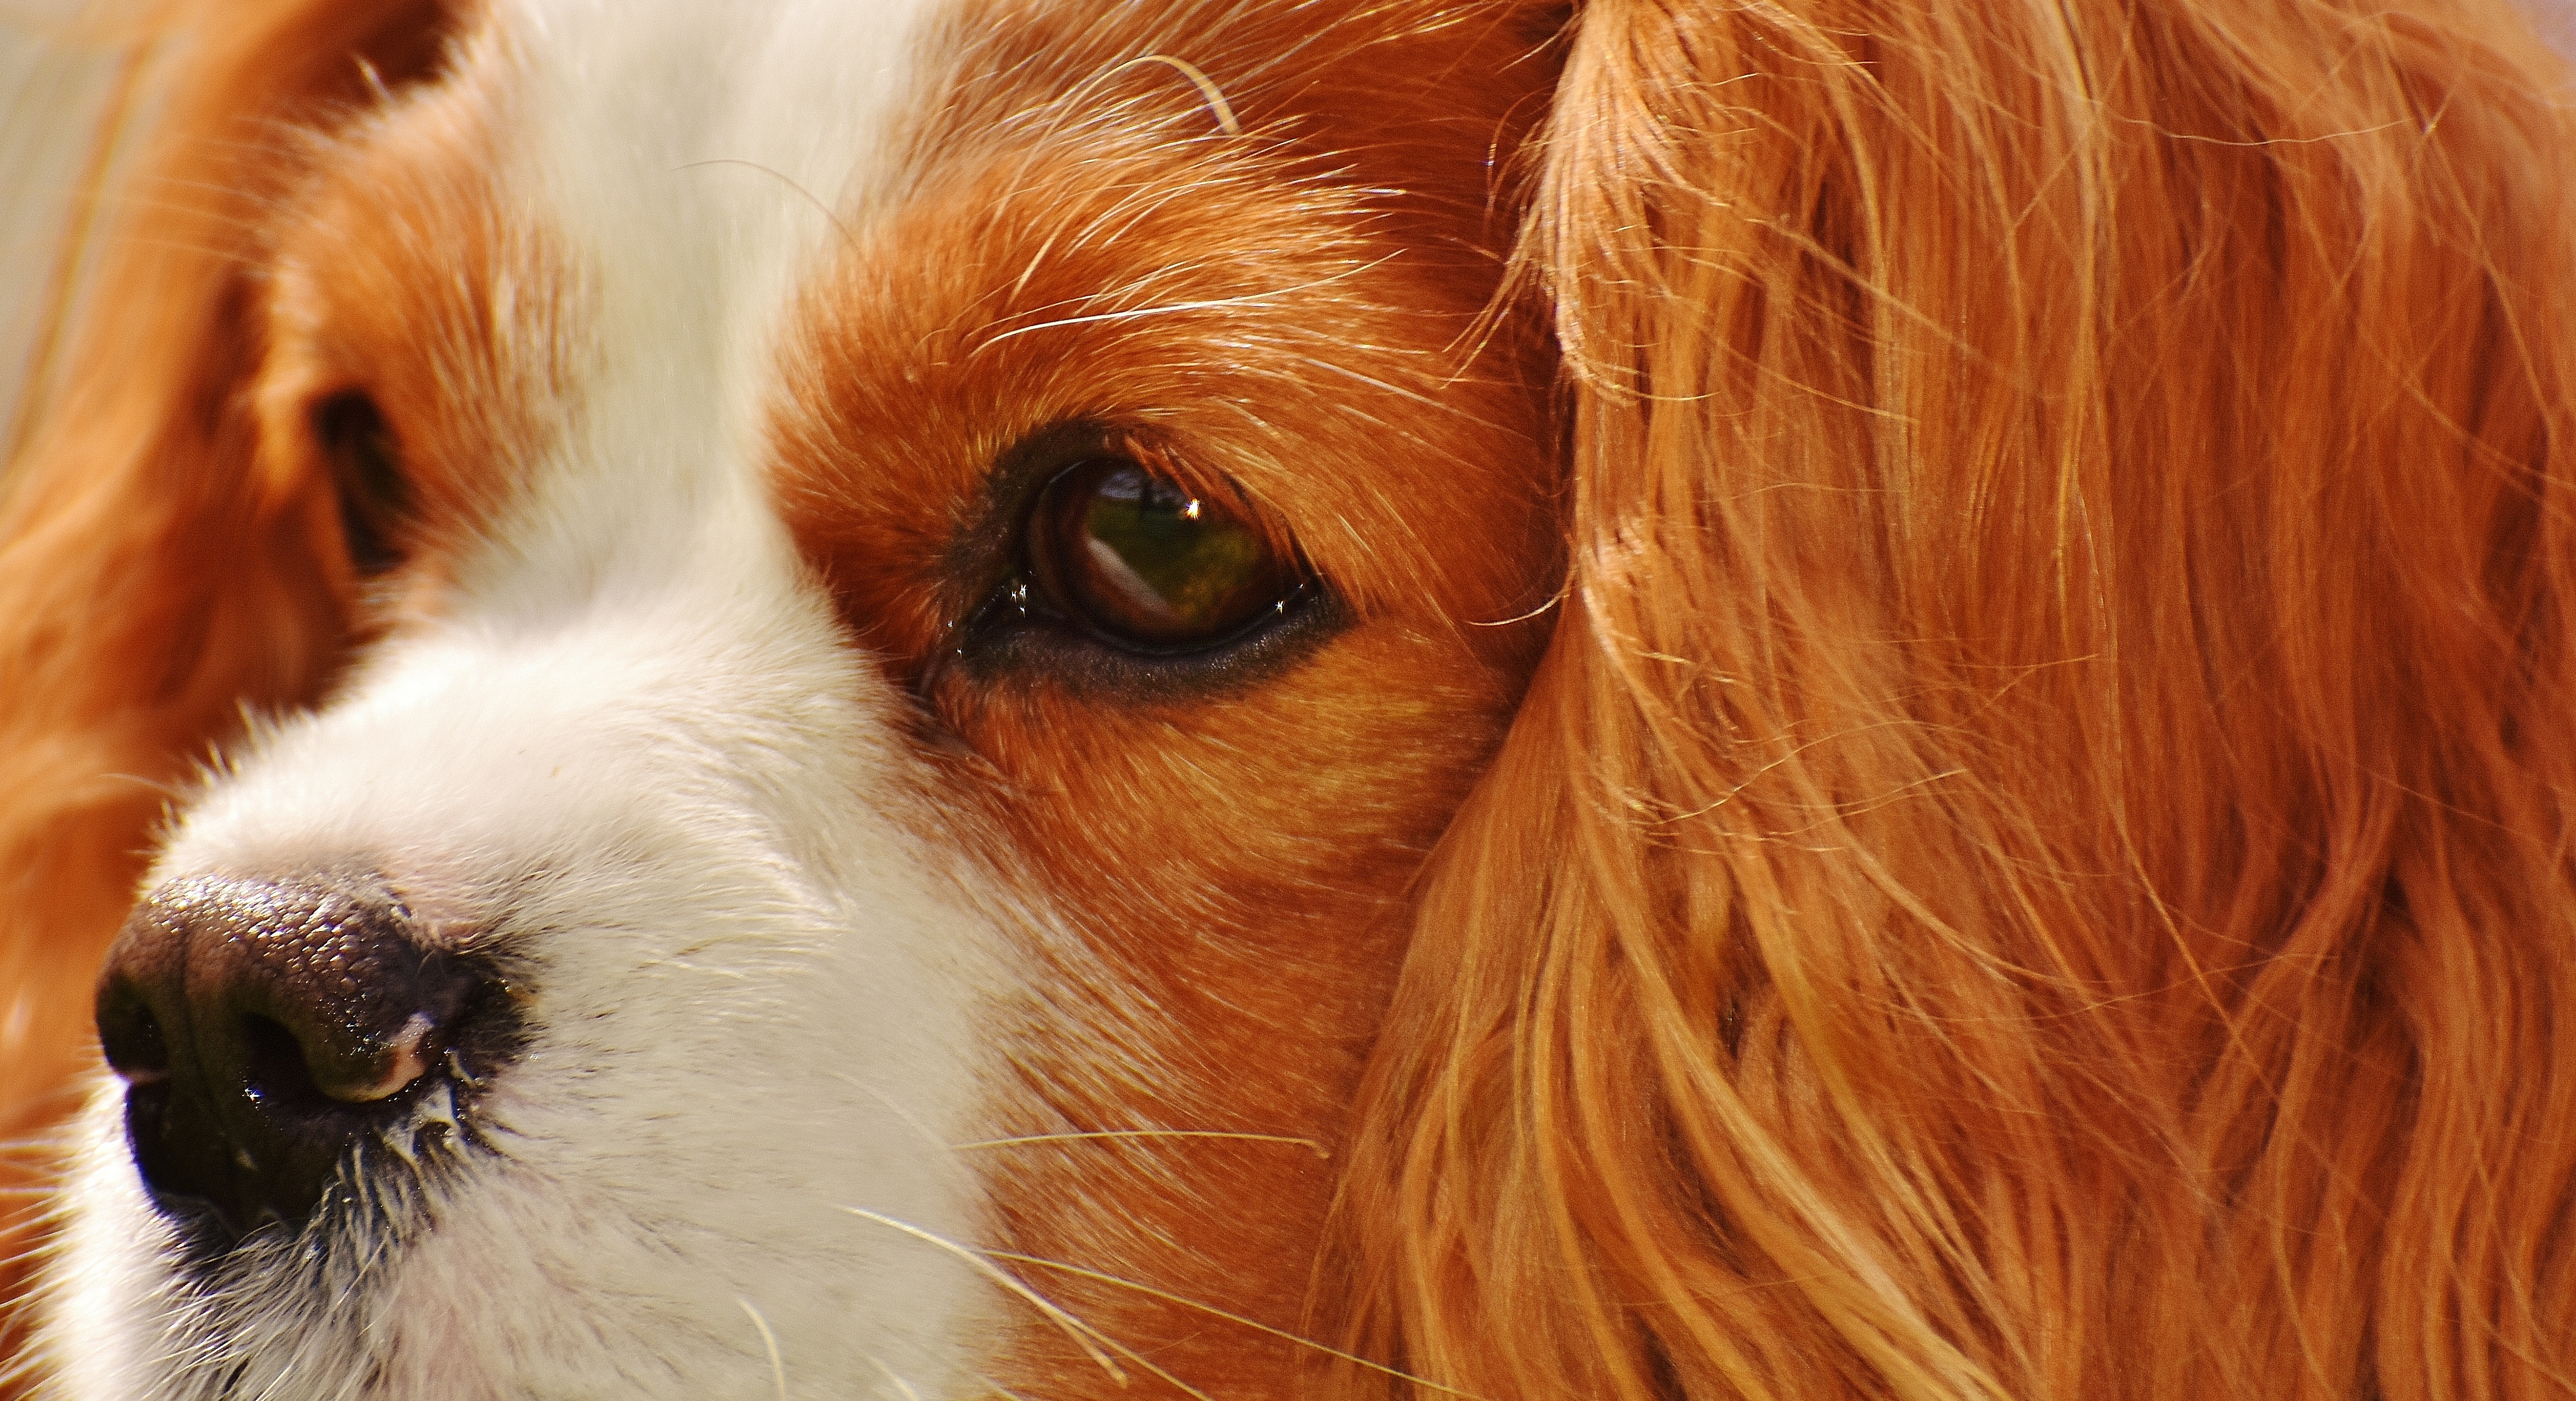
white, dog, animal, cute, pet, fur, brown, mammal, spaniel, close up, nose, whiskers, vertebrate, funny, papillon, dog breed, cavalier king charles spaniel, king charles spaniel, dog like mammal, kooikerhondje, phalene